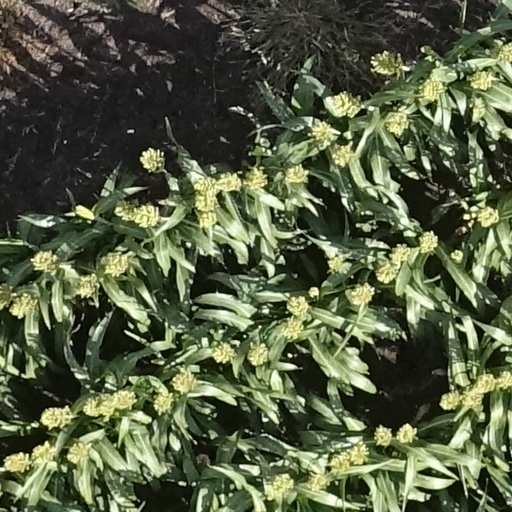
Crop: sorghum